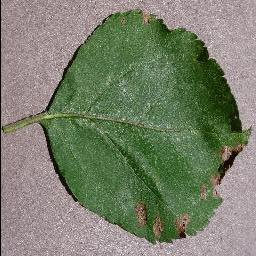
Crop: apple
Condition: black_rot